Provoking Laughter

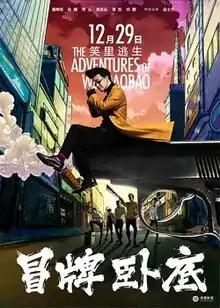
Poster

Provoking Laughter is a 2016 Chinese adventure crime comedy film directed by Tang Xu and starring Pan Yueming, Wu Yue, Chang Yuan, Archie Kao, Tan Kai and Lin Peng. It was released in China by Dadi Century Films Distribution on 29 December 2016.